The Man Who Loves

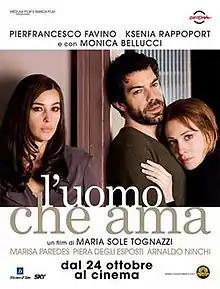

The Man Who Loves is a 2008 Italian romance-drama film directed by Maria Sole Tognazzi. It was the opening film at the 2008 Rome Film Festival.